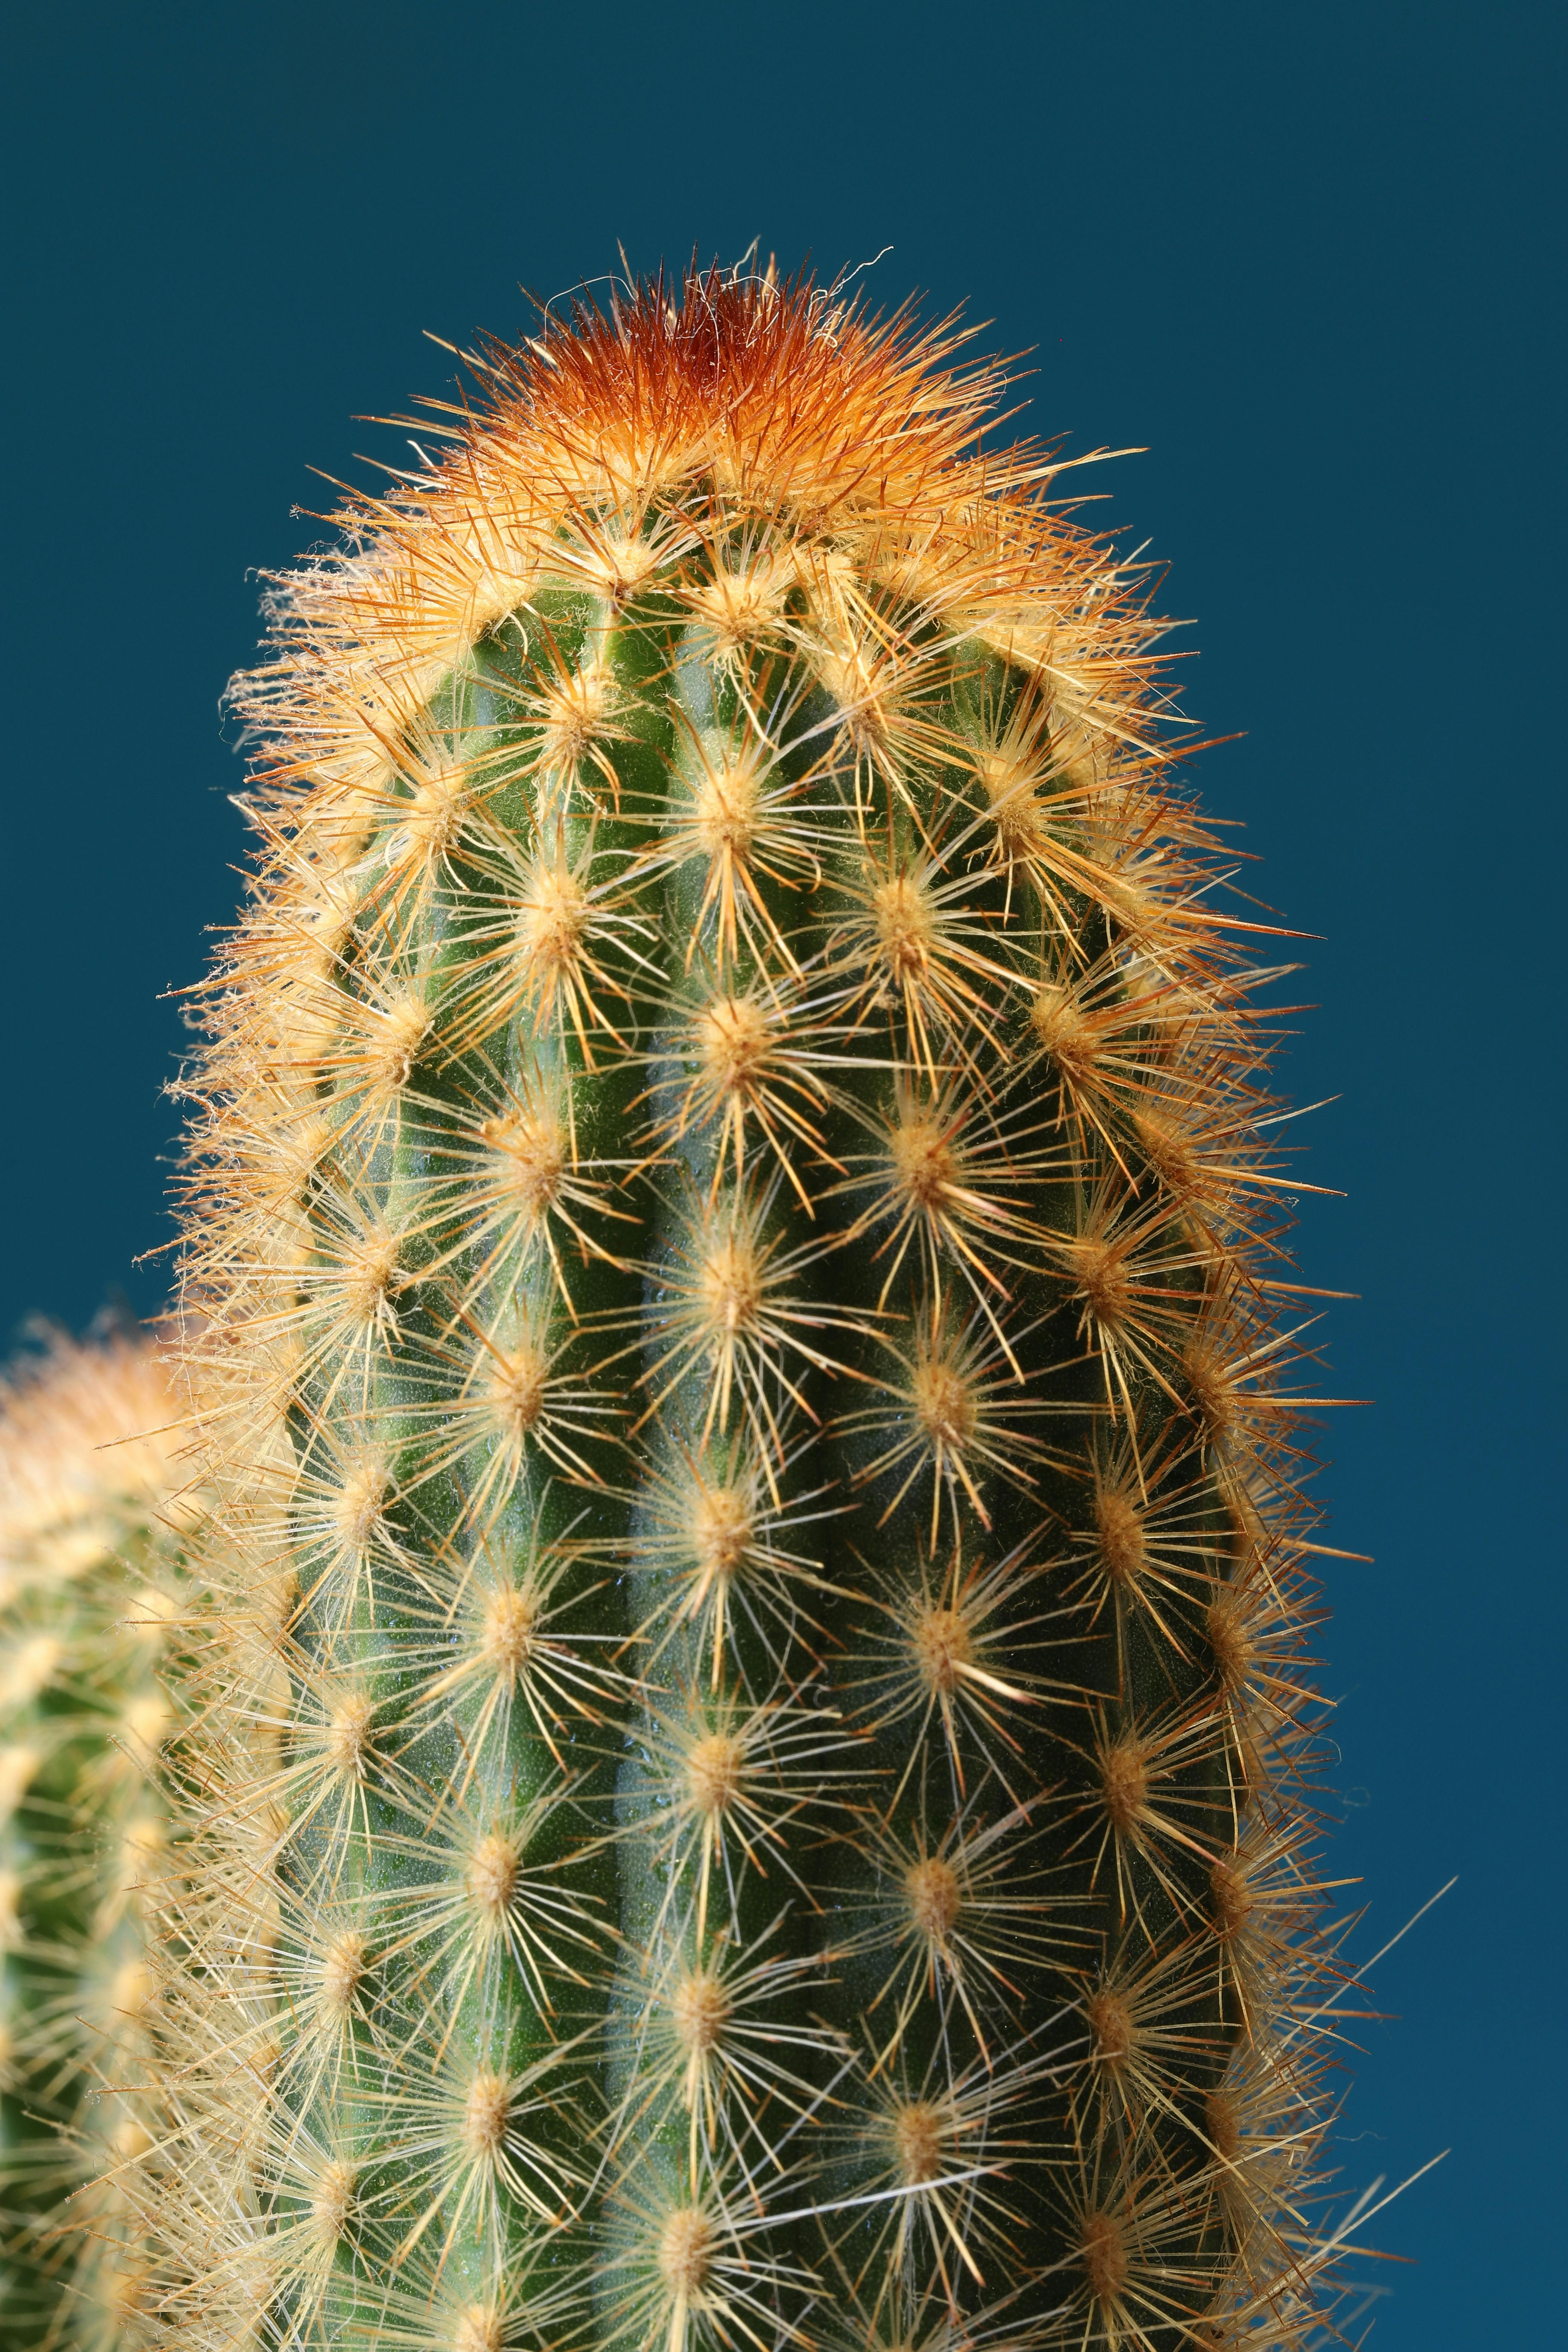
natural, plant, terrestrial plant, flowering plant, art, close up, annual plant, landscape, thorns, spines, and prickles, symmetry, electric blue, event, macro photography, plant stem, pattern, caryophyllales